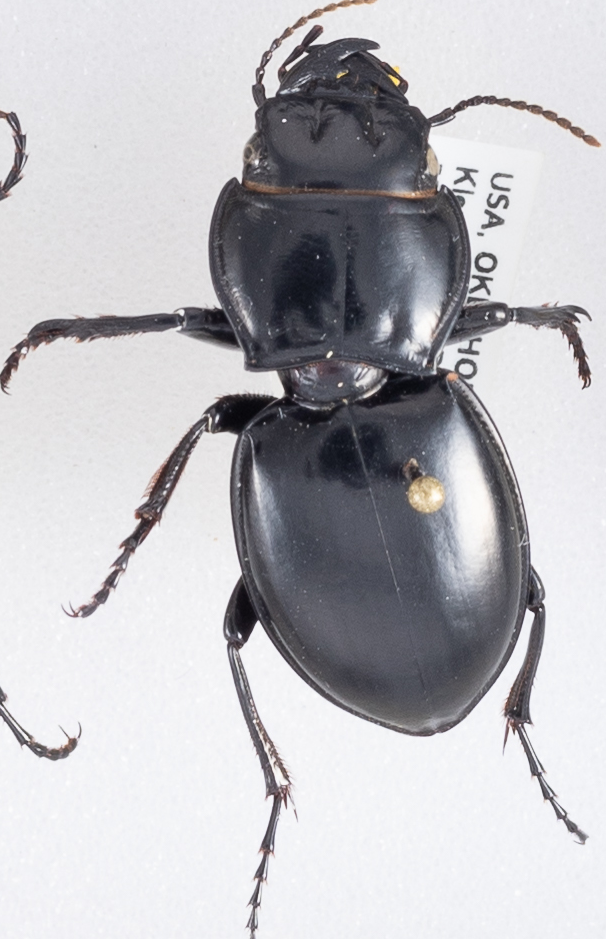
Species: Pasimachus californicus
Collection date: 2018-07-25
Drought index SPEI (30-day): -0.162
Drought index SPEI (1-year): -0.782
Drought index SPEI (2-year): -0.782